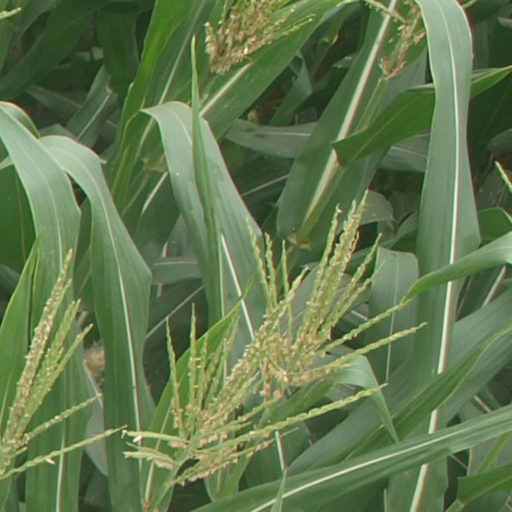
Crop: maize; corn